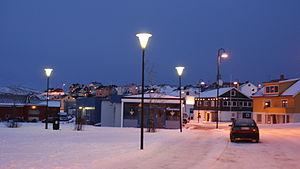
Mehamn est un port norvégien, escale de l'Hurtigruten, situé sur le territoire de la commune de Gamvik, dans l'extrême nord norvégien.